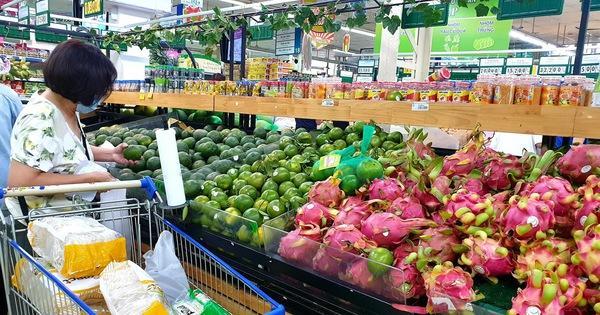
có một người phụ nữ đang chú ý về phía của những sản phẩm trái cây